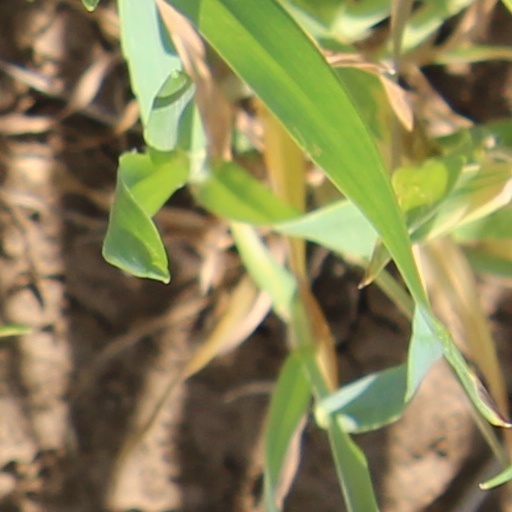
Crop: wheat